Czech wine

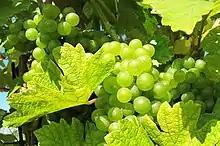

Czech wine law (2004) defines two wine-growing regions (Czech: "Vinařská oblast"). These are Moravia ("Vinařská oblast Morava") and Bohemia ("Vinařská oblast Čechy").